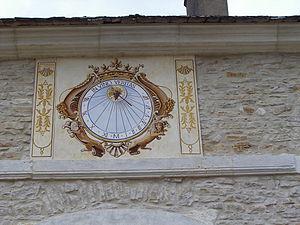
Comme son nom l’indique, le cadran solaire vertical a sa table verticale. Le style doit être parallèle à l’axe de la Terre et le cadran doit être orienté de manière que le style se trouve dans le plan du méridien local. La ligne de midi, toujours verticale, matérialise donc ce méridien local.
Le cadran solaire vertical déclinant a sa table verticale, mais ne faisant pas face à un des points cardinaux. Le style est parallèle à l'axe de la Terre.
Pommard est une commune française située dans le département de la Côte-d'Or en région Bourgogne-Franche-Comté.